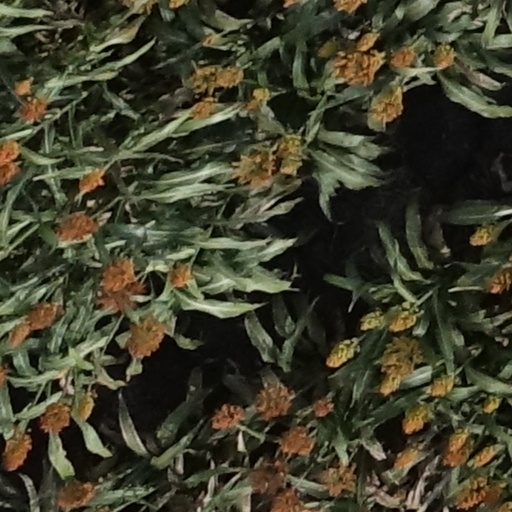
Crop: sorghum